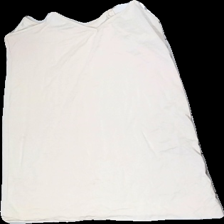
View: front
Type: Top
Category: Ladies
Brand: Not in the list
Colors: Beige
Material: 100% Nylon
Season: All
Damage: Cut off fabric
Price range: <50
Recommended usage: Export
Comment: No brand